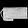
Label: Bag